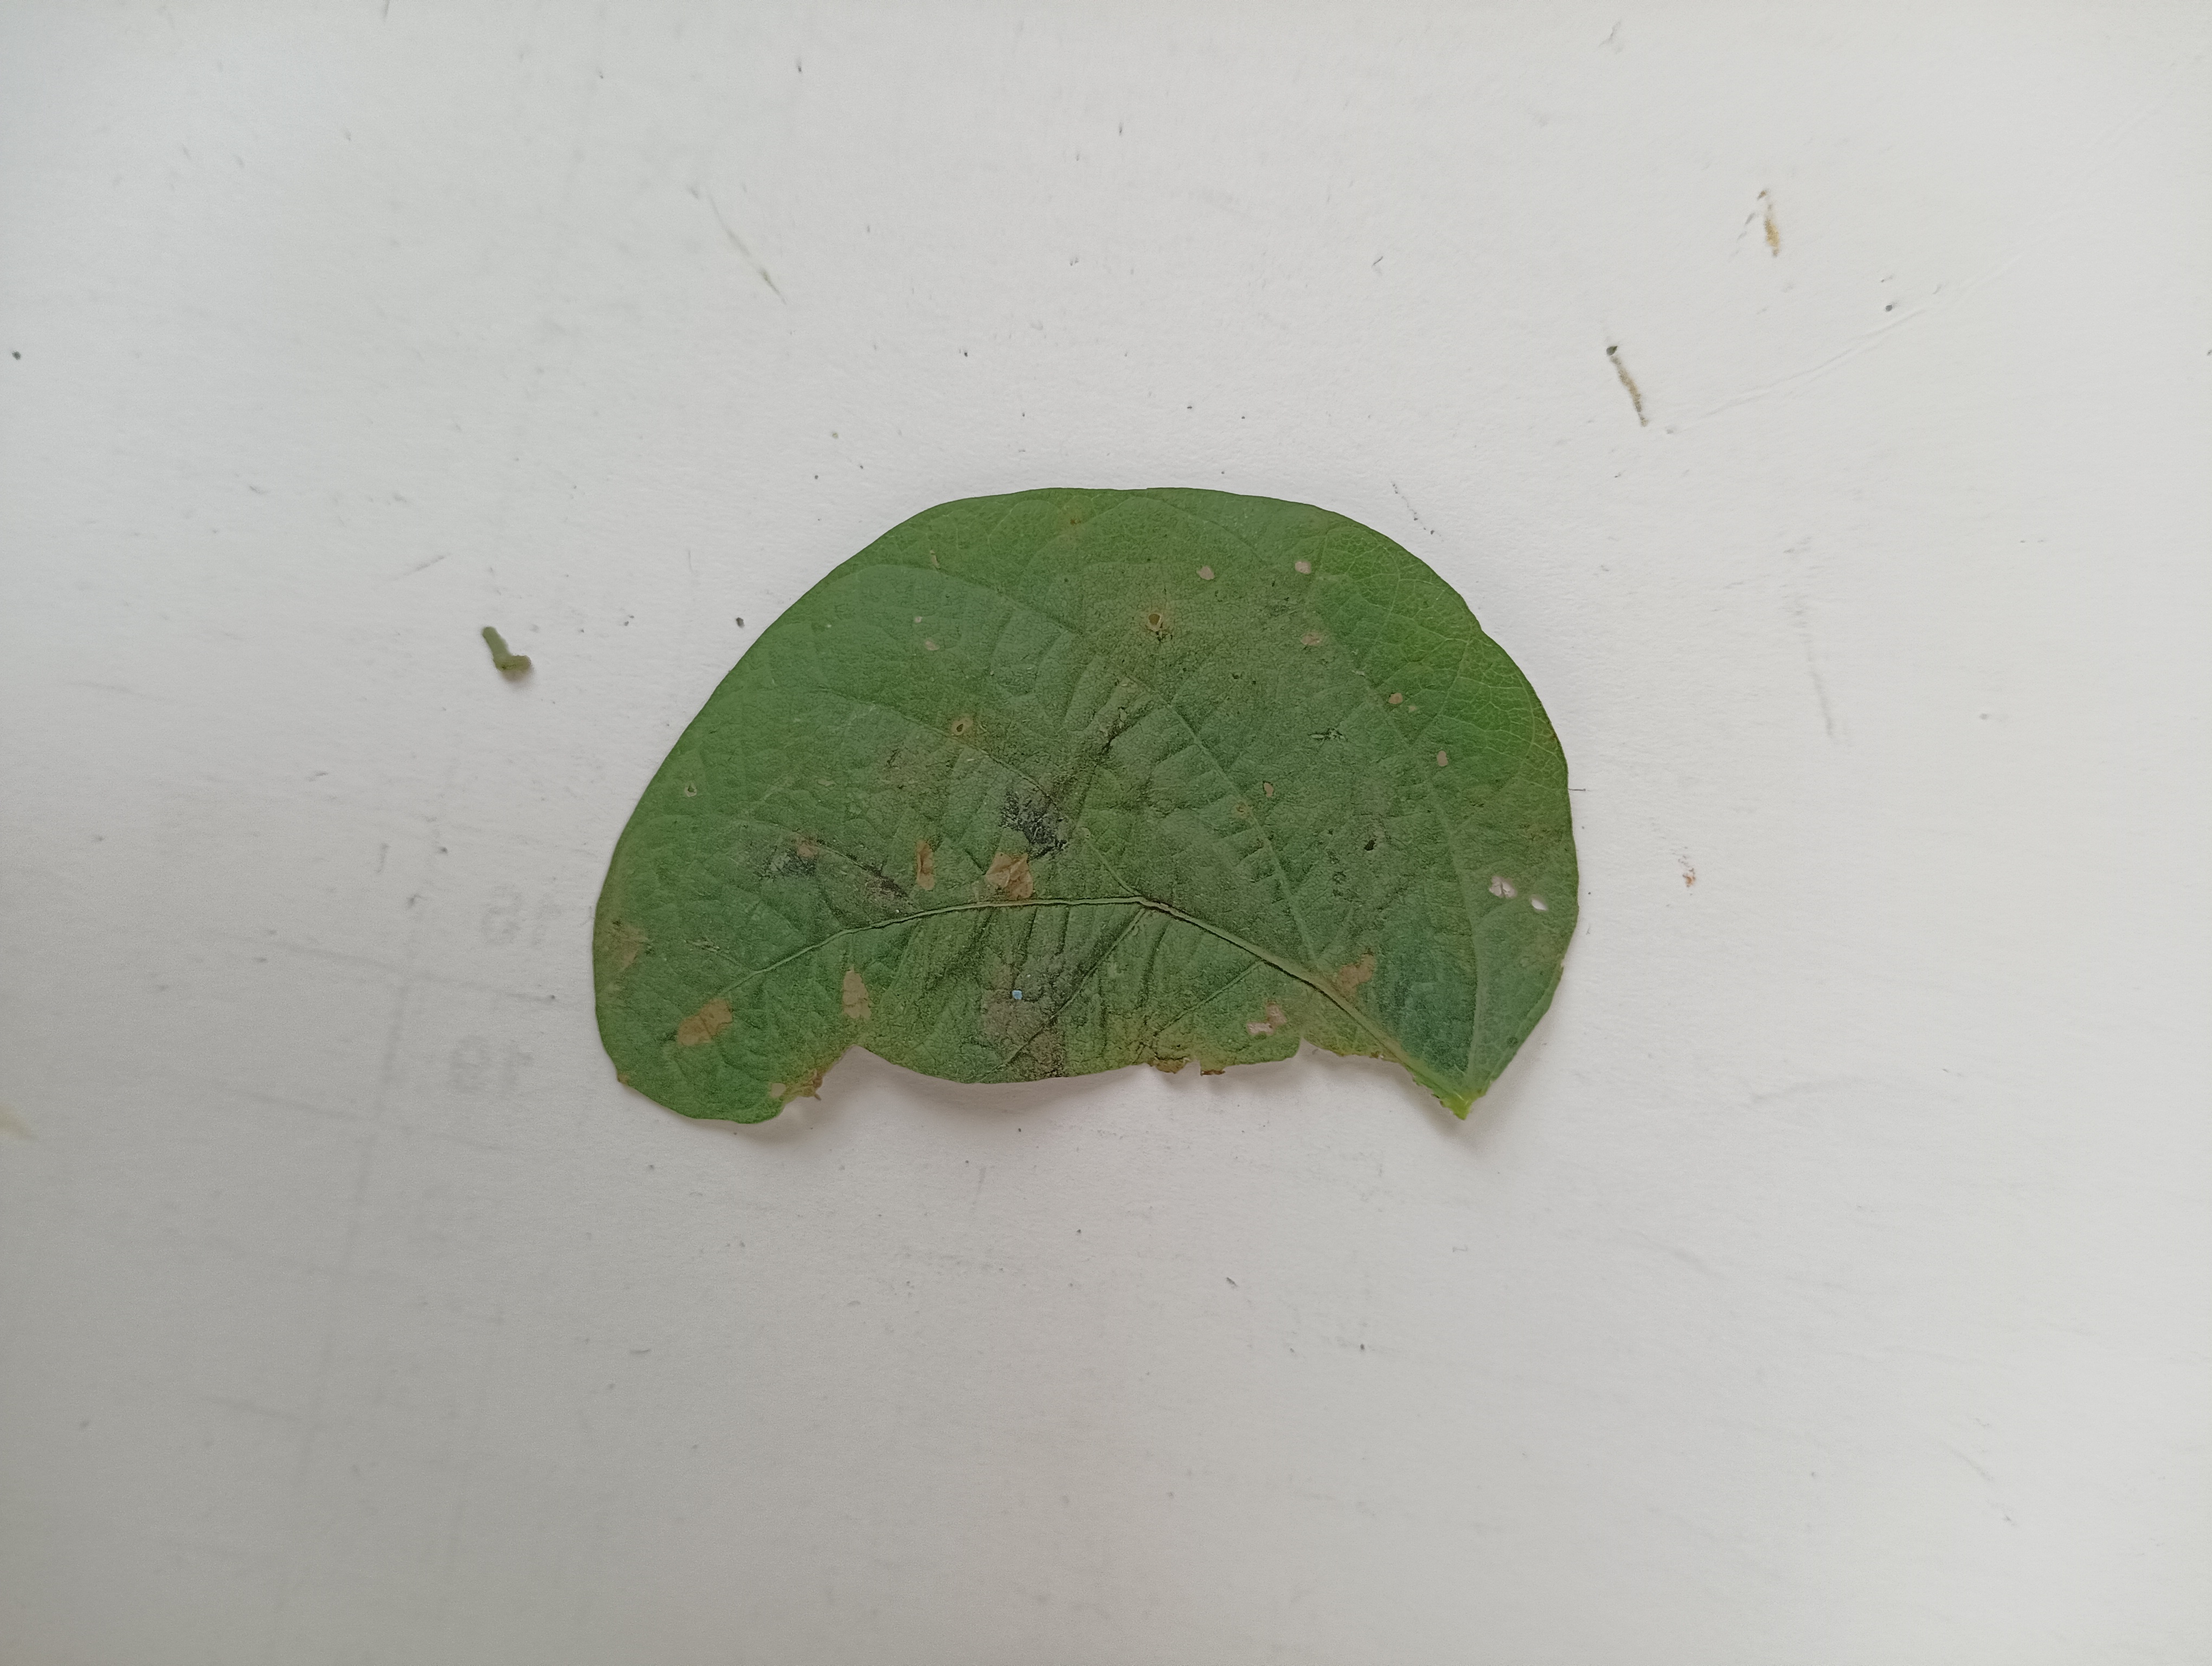
Label: Bacterial leaf Blight